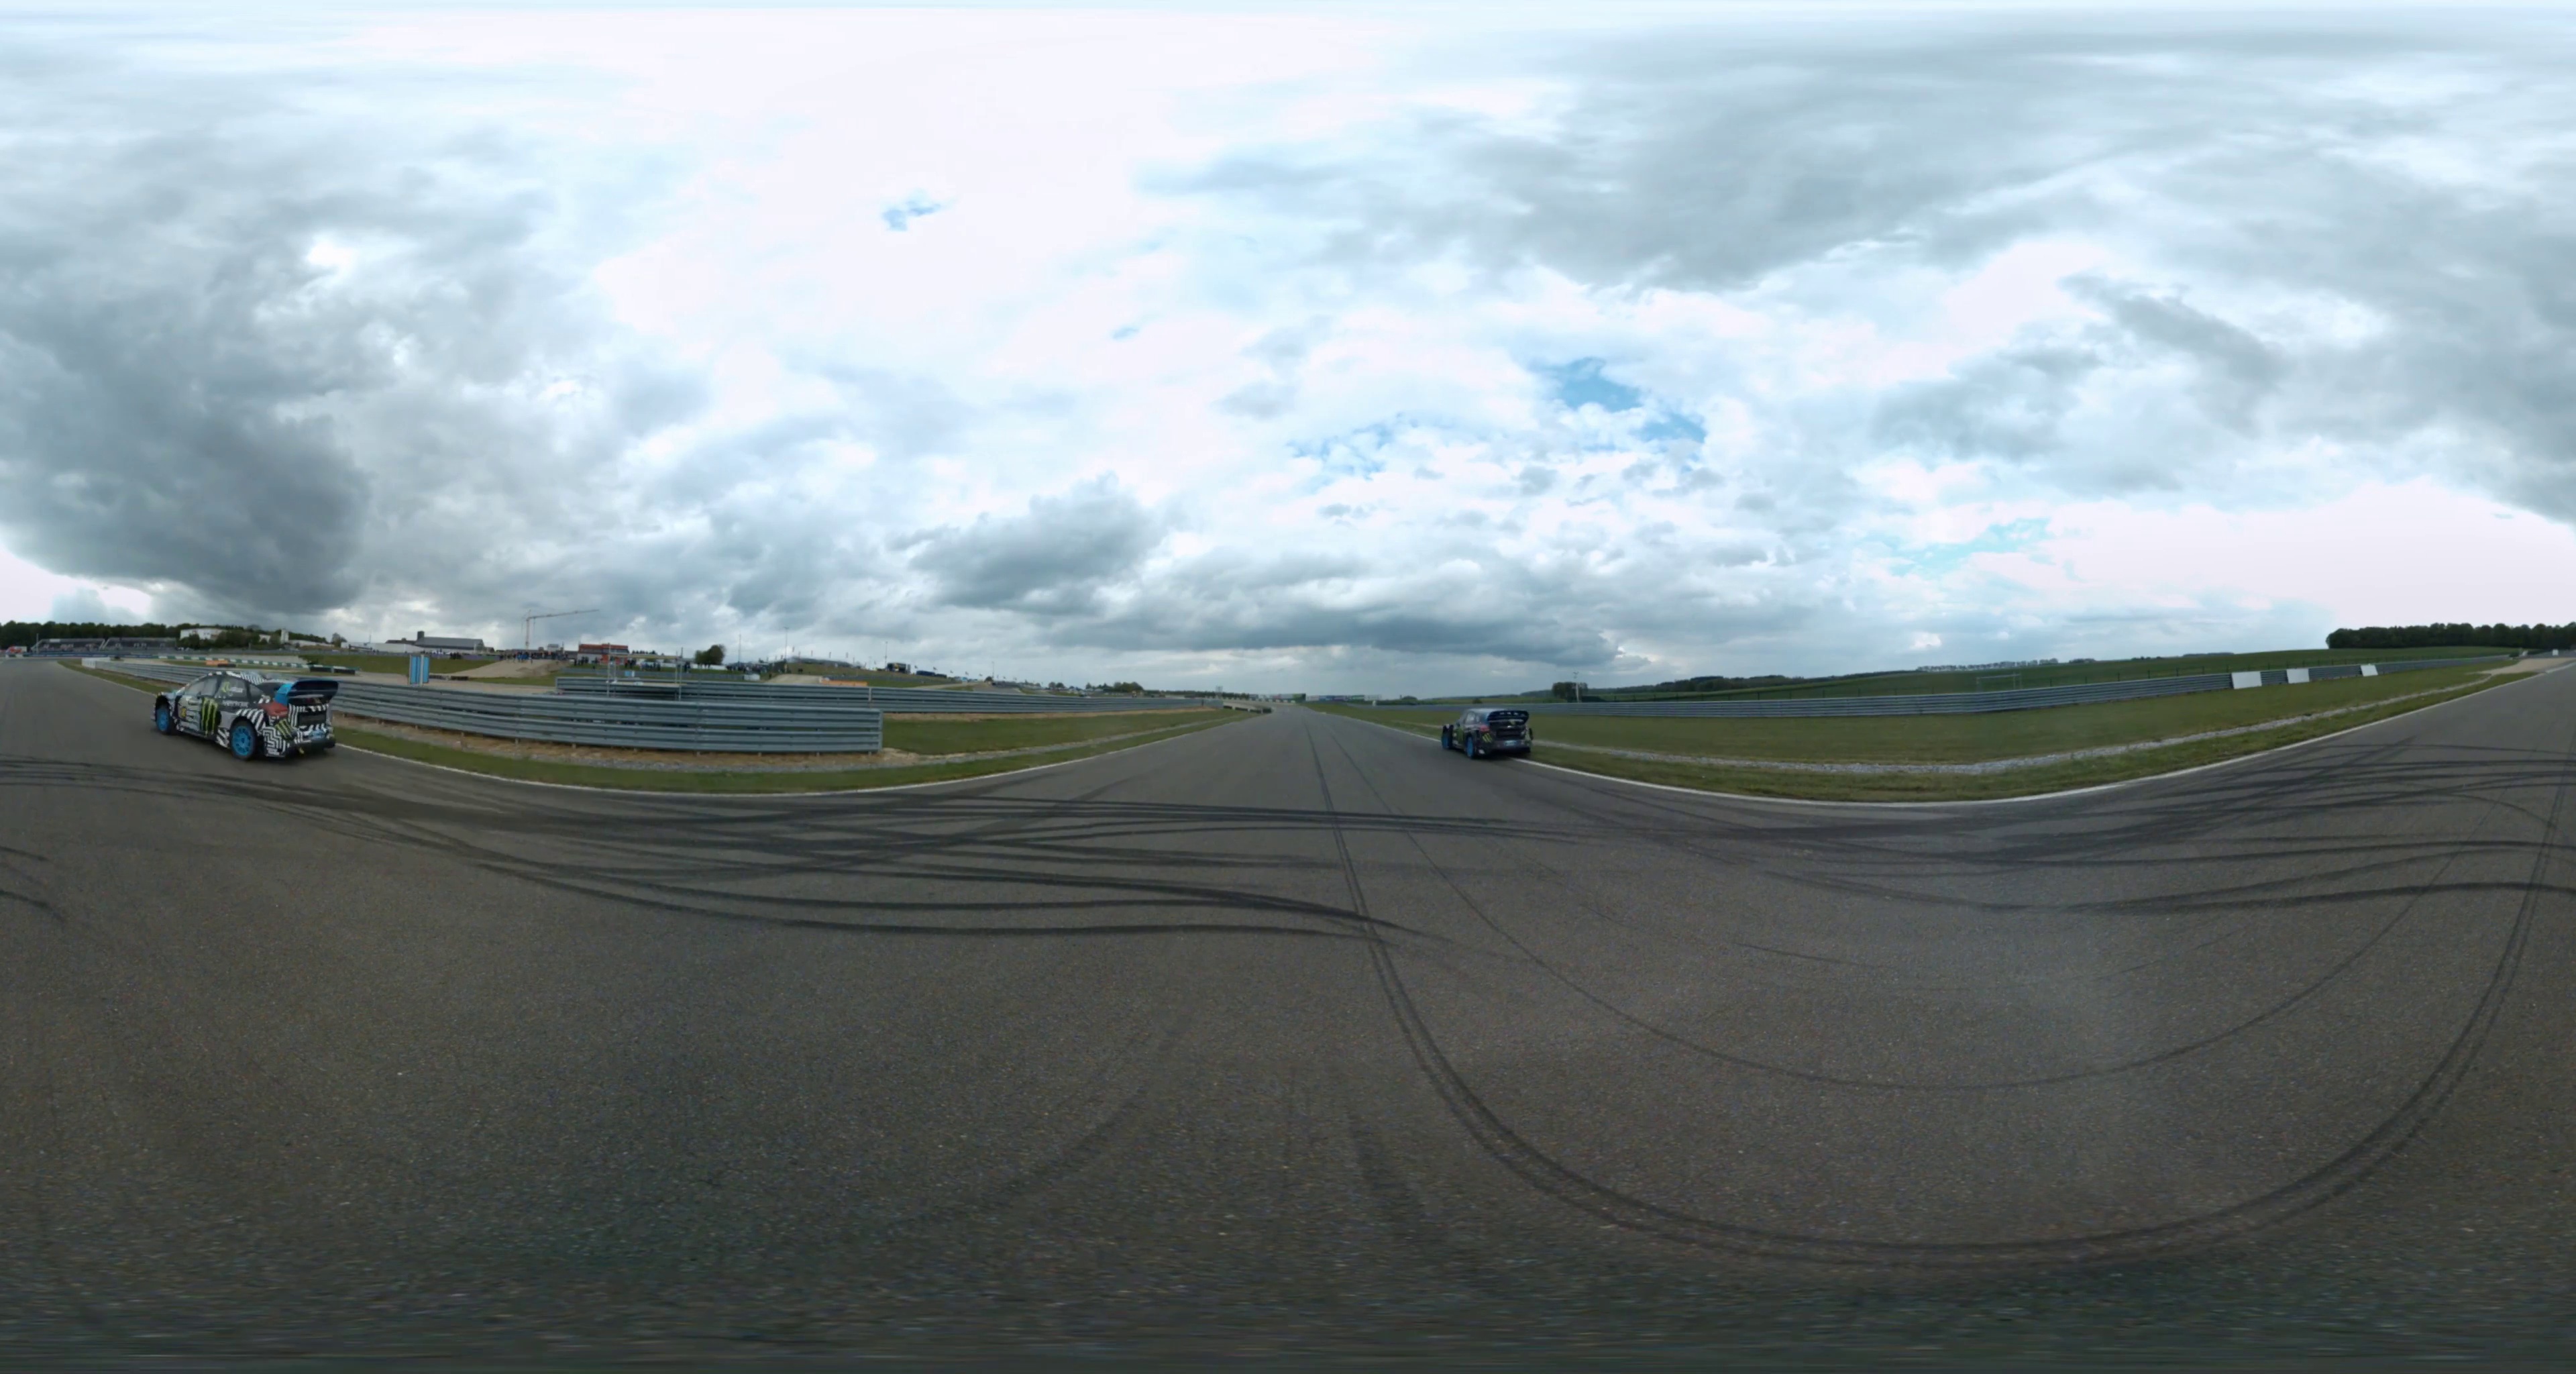
Referred object: A blue car moving forward

Referred object: the blue and green racing car

Referred object: turn left, the blue race car next to the metal guardrail